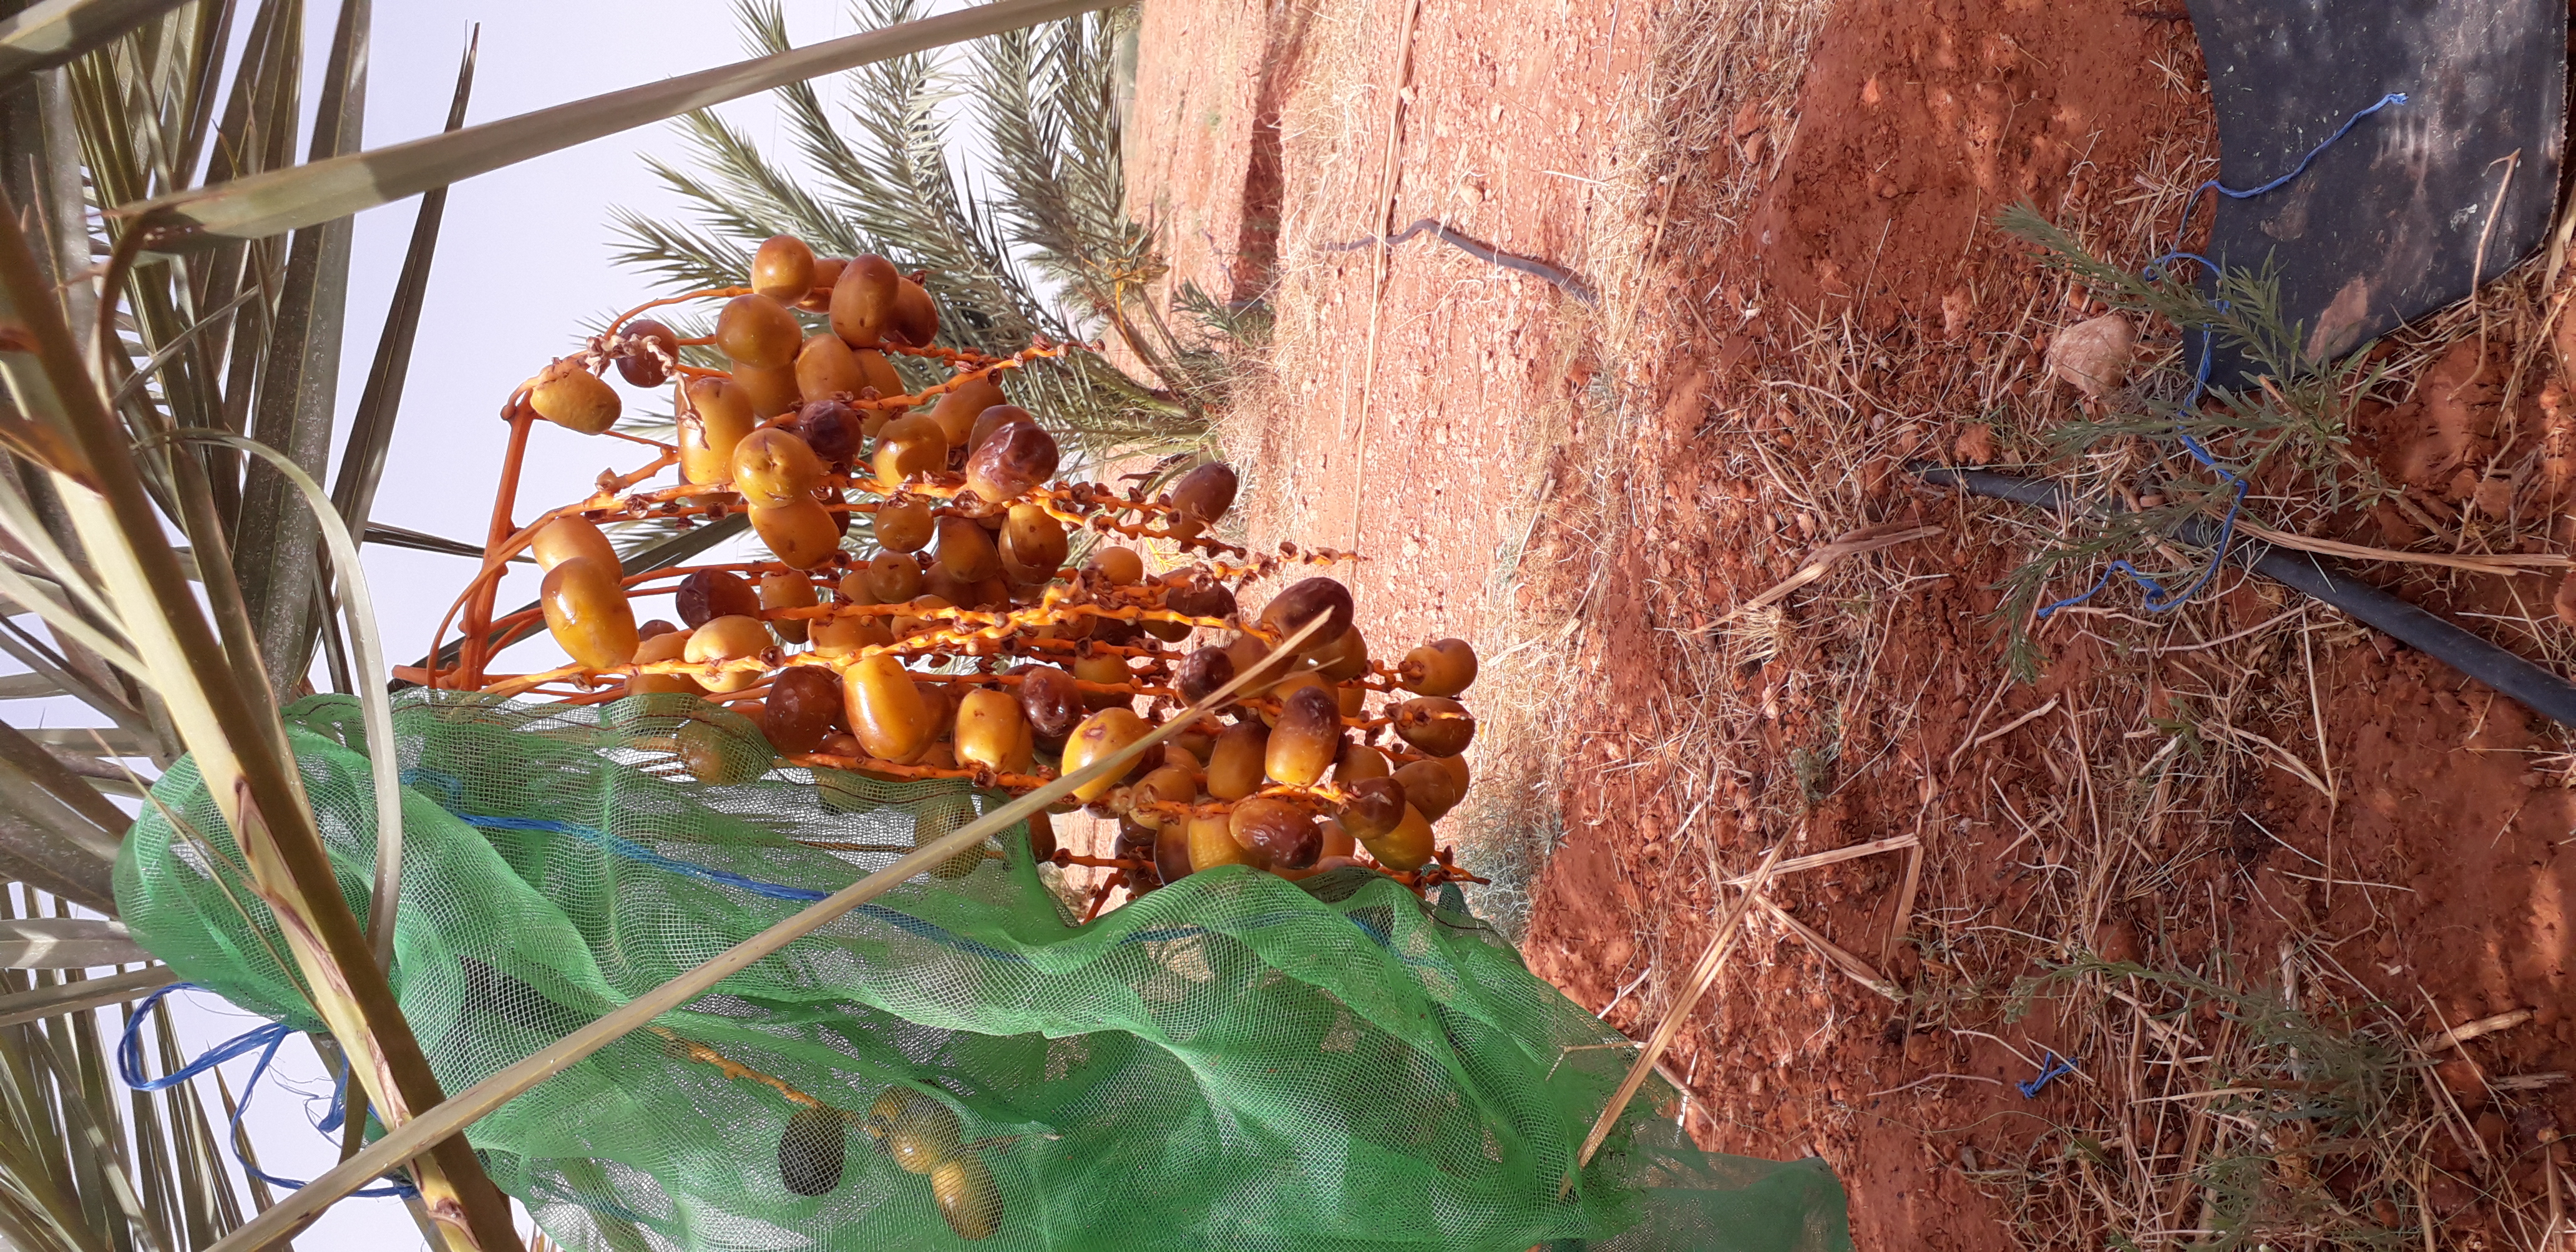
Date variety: Boufagous